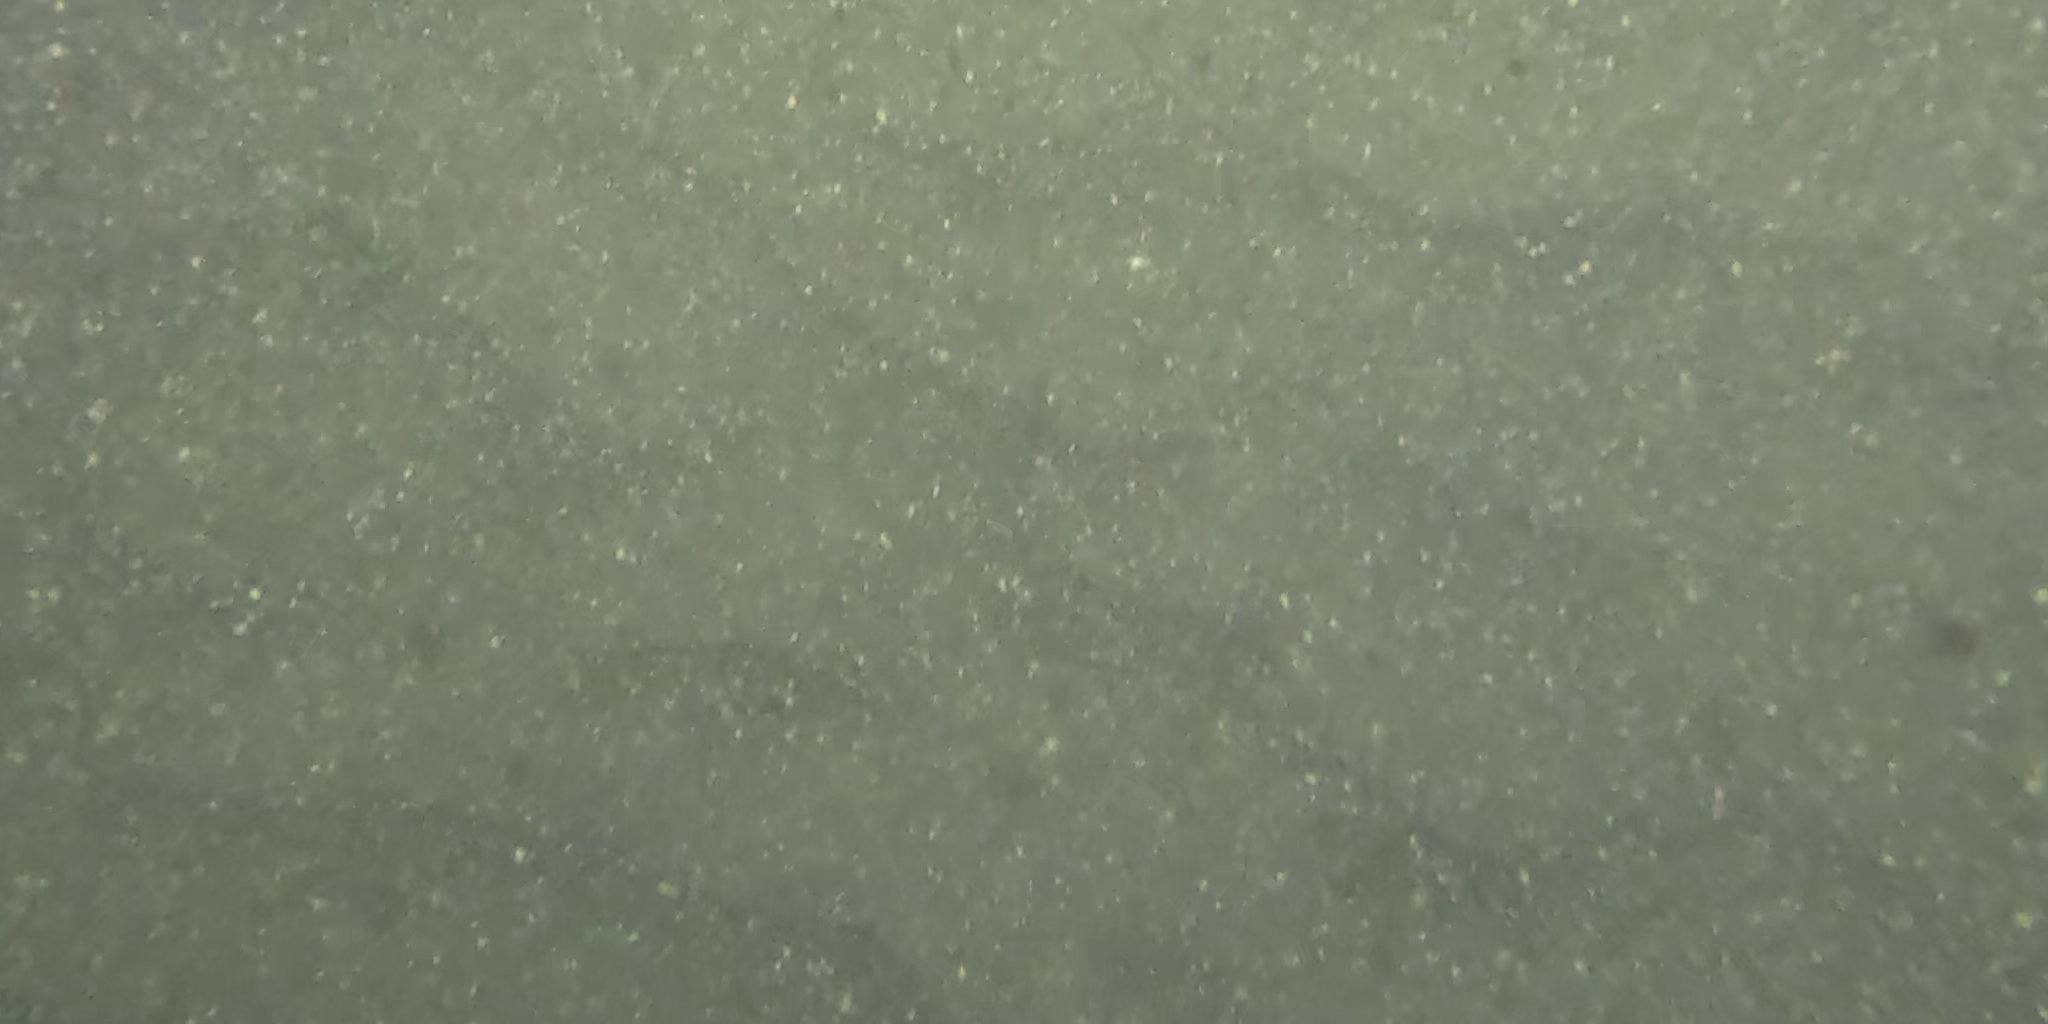
Seabed habitat: sand